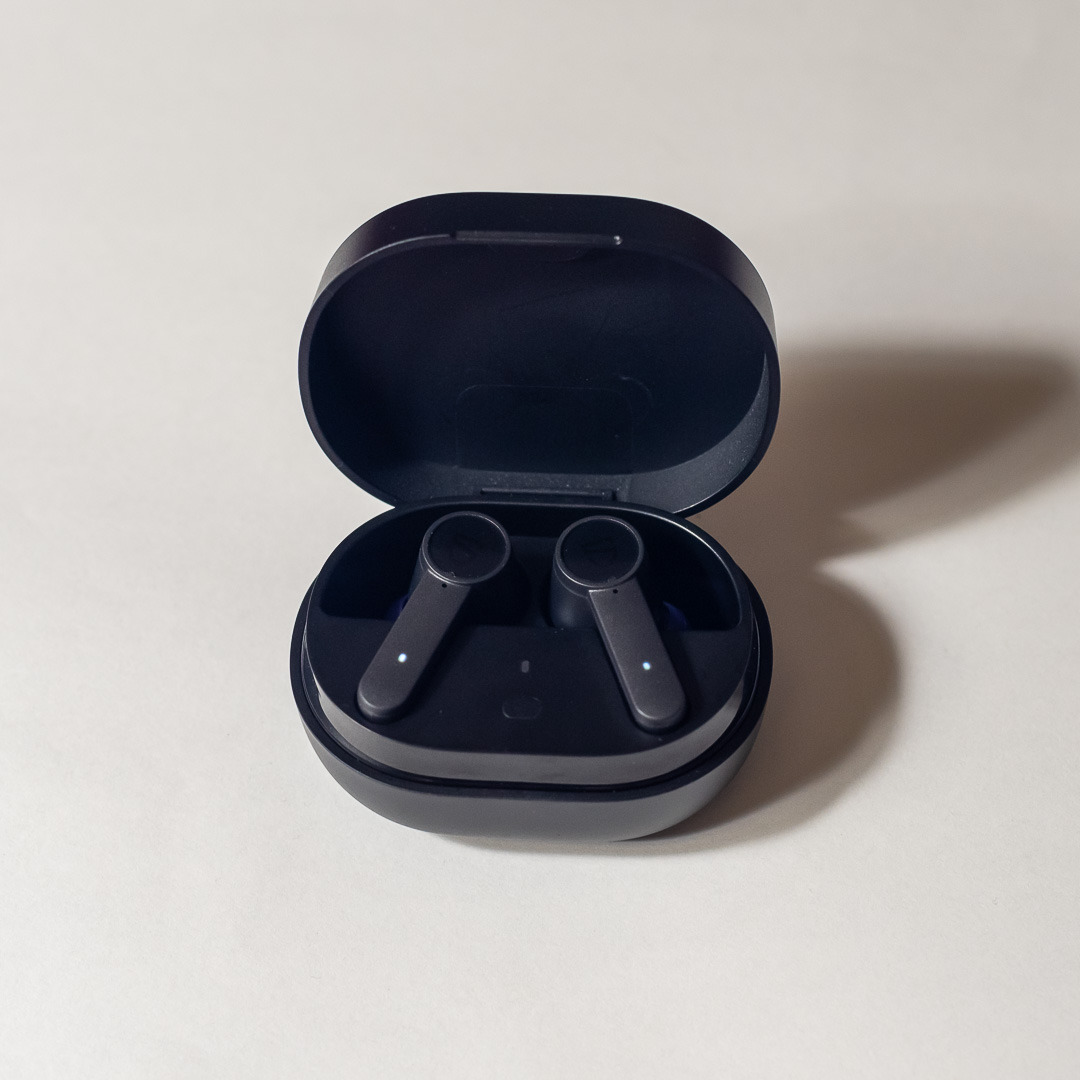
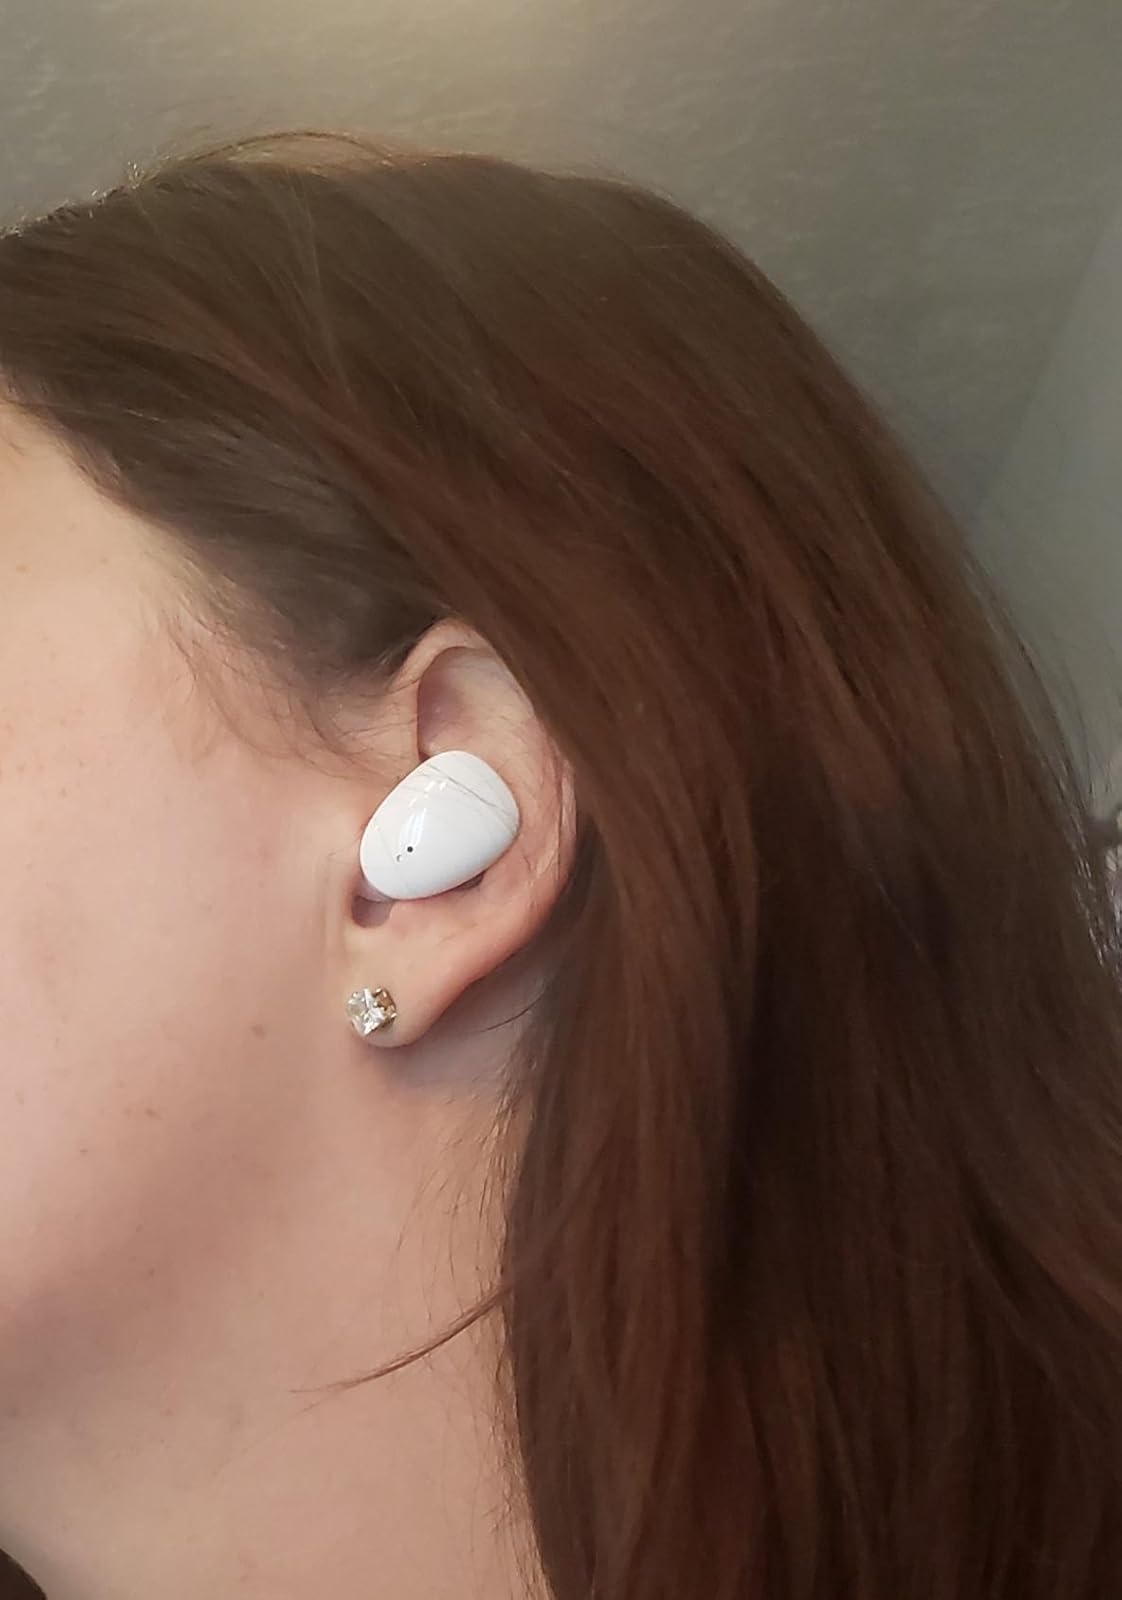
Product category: earbuds
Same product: no